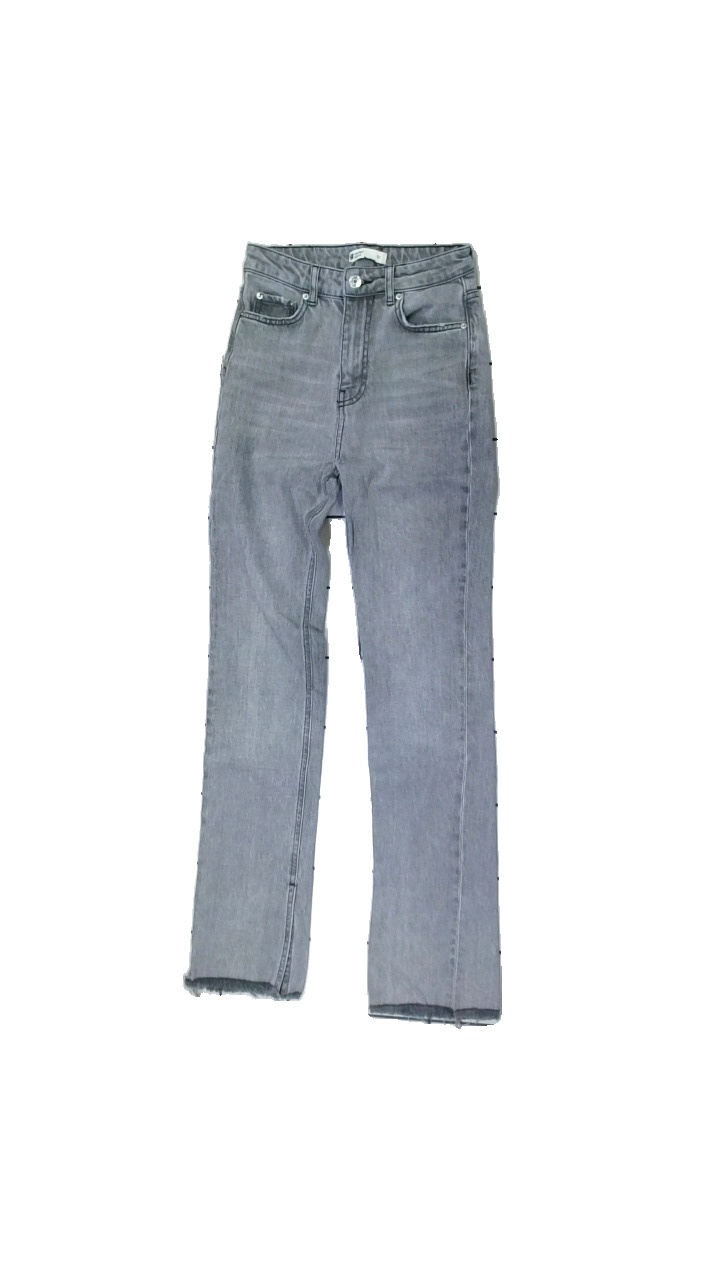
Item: Jeans (Ladies)
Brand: Gina Tricot
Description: Grey jeans from Gina Tricot, size 32. Good condition.
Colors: Grey
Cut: Regular
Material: Unknown, low signal
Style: Denim
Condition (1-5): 3
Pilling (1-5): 5
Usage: Reuse
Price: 50-100